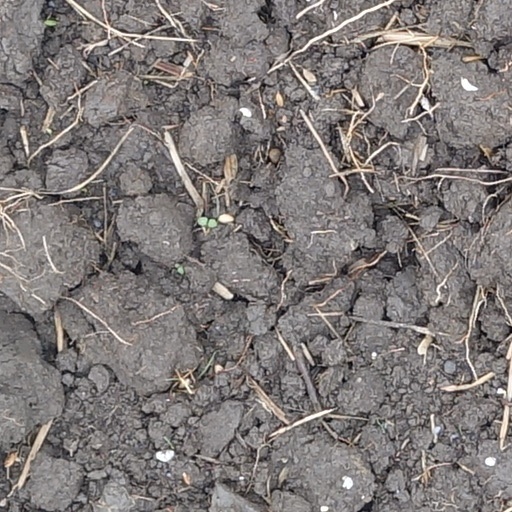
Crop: wheat